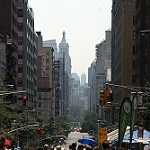
Scene: Outdoor